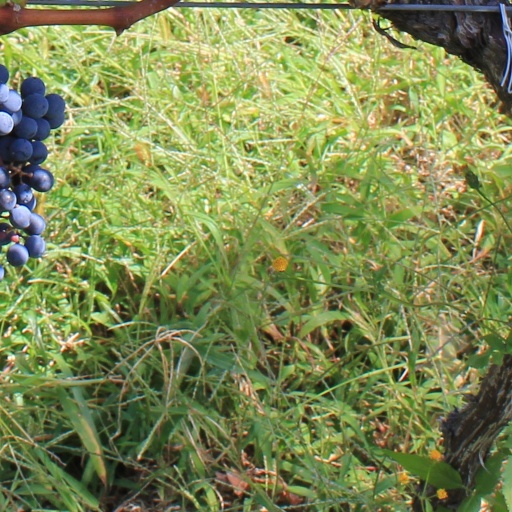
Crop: grape